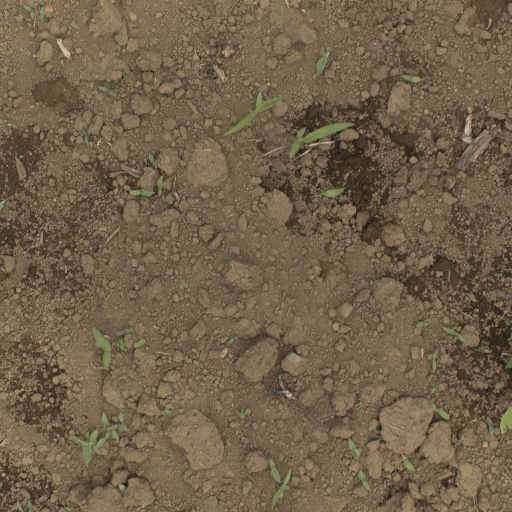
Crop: Jerusalem artichoke